List of diplomatic missions of Saudi Arabia

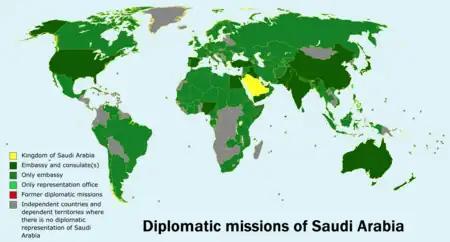
Map showing Saudi diplomatic missions

This is a list of diplomatic missions of Saudi Arabia. Ibn Saud established the General Directory for the Foreign Affairs in 1926. Four years later it was given ministry status, even though it had a staff of fifteen employees in total and no diplomatic missions abroad. In 1936, Saudi Arabia had five missions–in London, Baghdad, Damascus, Geneva, and Cairo–and fifteen years later this number jumped to sixteen. Saudi Arabia now has an extensive diplomatic presence worldwide.